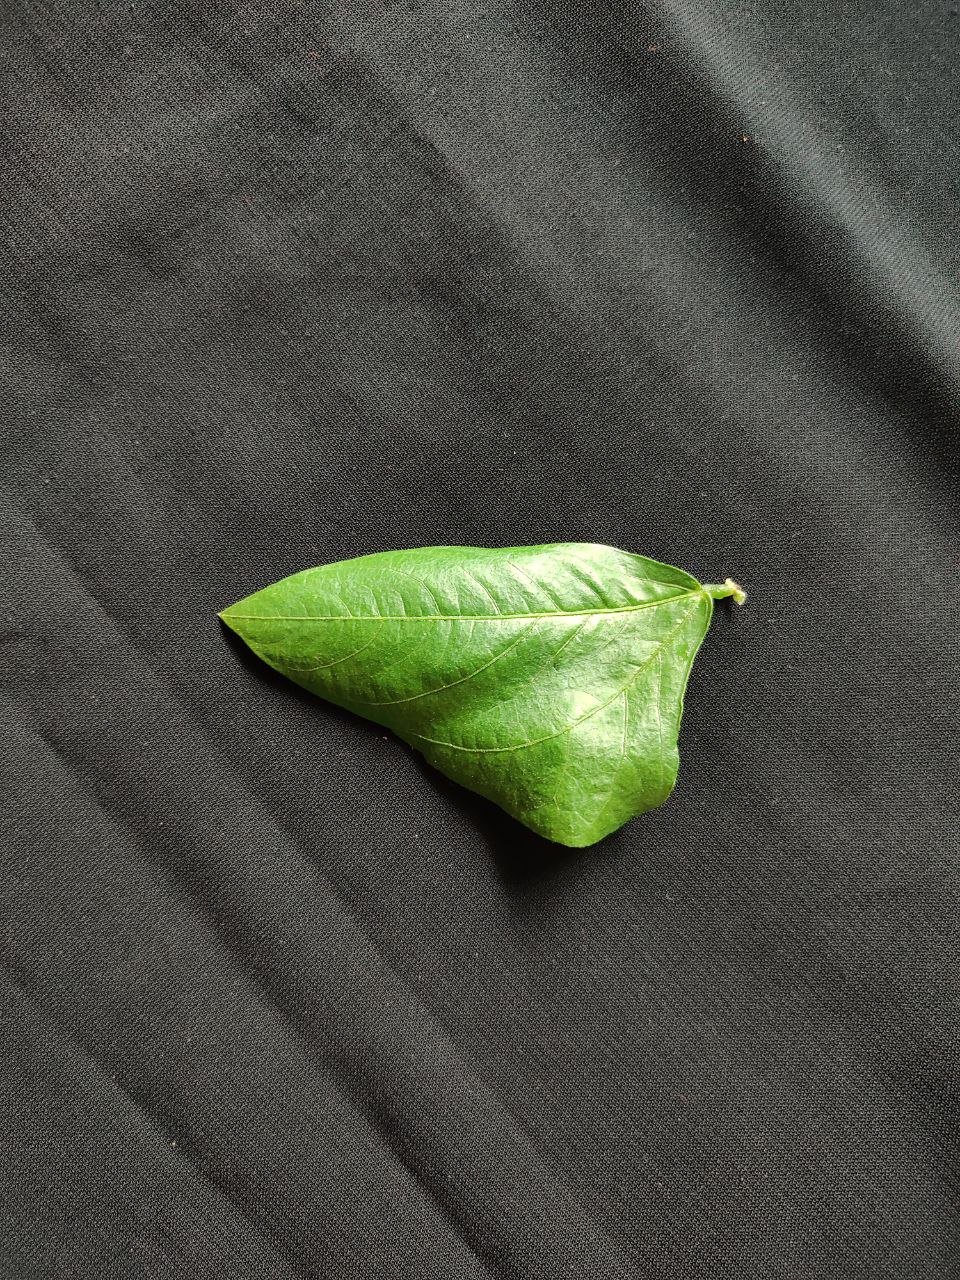
Crop: cowpea
Leaf condition: Fresh Leaf